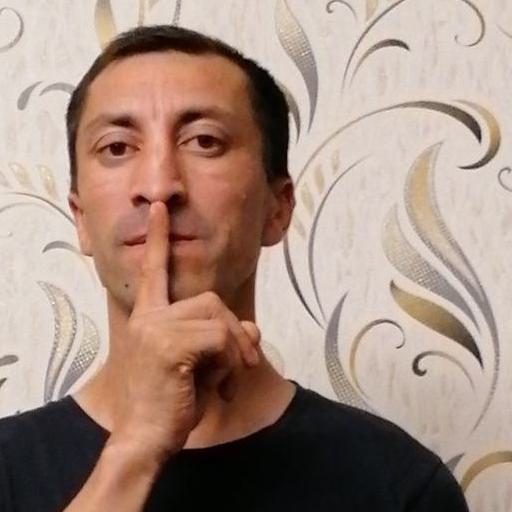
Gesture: mute